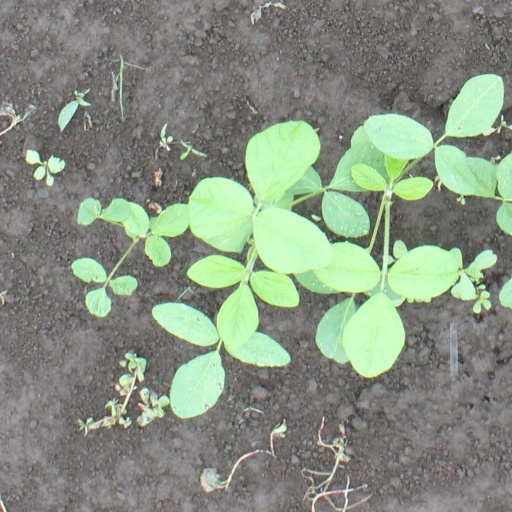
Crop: soybean